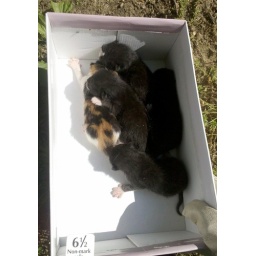
Strays in a shoe box